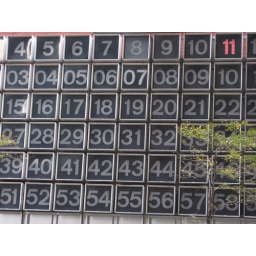
A strange window near water street, manhattan